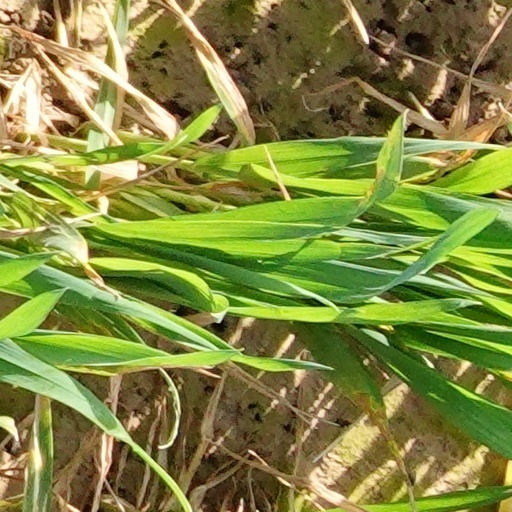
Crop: wheat